Ong Seok Kim

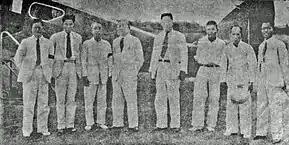
1940_Nan Hwa High School_Visit of Aw Boon Haw to open ceremony of Haw Par Assembly Hall (Ong, 3rd from left; Aw Boon Haw, 4th)

As Chairman of the Fundraising Committee, Ong solicited donations from the public and businesses in towns throughout Malaya and in Singapore to build new classrooms, teachers' room, and amenities and office administration block. A donation was made by the Haw Par Brothers, Aw Boon Haw and Aw Boon Par, in 1939 to build a school hall. Rev. T.C. Nga, noted that ". . . a substantial donation from Haw Par Brothers was solicited by Mr Ong Seok Kim, and a school hall was erected and named after the donors." A couple of years after the school started, the Japanese occupied Malaya. During the Japanese Occupation, the school premises, facilities and compound were badly damaged. Immediately after the Japanese Occupation, Ong was re-elected Chairman of the School Board in 1946 and 1947; and Chairman of the Building and Fundraising Committee. The immediate task was to restore/rebuild its premises and its facilities and amenities. Rev.T.C. Nga noted: "The task was gigantic then. In the midst of the then prevailing chaotic situation, some community leaders led by Mr Ong Seok Kim visited Nan Hwa High School, with the purpose of reopening the institution for classes to resume as soon as possible. The re-organised Management Committee of Nan Hwa High School, Sitiawan, under the chairmanship of Mr Ong Seok Kim, . . . raised the needed funds to repair and renovate the existing premises and also to build additional classrooms to meet the fast growing student population after the War. By 1947, Junior Middle classes in both Arts and Sciences were conducted . . . In addition to conducting Junior Middle classes in both Science and Arts, the School . . . also conducted Simplified Teachers’ Training Course…"